2019 Boston Red Sox season

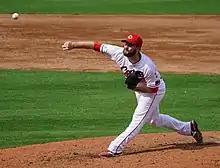
Ryan Brasier earned a save in each game of the April 19–21 series.

The opening game against the AL East leading Rays was a 6–4 Red Sox win. Tied 4–4 in the eighth inning, Mookie Betts and Mitch Moreland hit back-to-back home runs, and Ryan Brasier pitched a scoreless ninth inning for his fourth save of the season. In the second game of the series, the Red Sox jumped out to an early 5–0 lead, with four runs coming on a grand slam by Andrew Benintendi in the second inning. The Rays came back to tie the game, 5–5, through eight innings. Boston scored one run in the top of the ninth, helped in part by a pinch hit double by Michael Chavis in his first MLB at bat. Brasier closed out the game for his fifth save of the season, the final out coming when catcher Christian Vázquez threw to first base to pickoff Rays outfielder Tommy Pham. The final game of the series was Boston's first extra innings game of the season. The Red Sox had a 3–2 lead after seven innings, but the Rays tied it in the bottom of the eighth. After scoreless ninth and tenth innings, Boston scored in the top of the eleventh, on a sacrifice fly by Vázquez that scored Rafael Devers. Brasier then got his third save in three days, closing out the 4–3 win.